VfB Altena

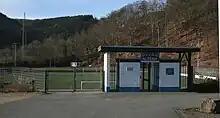
Sportzentrum Pragpaul

VfB Altena is a German football club from the city of Altena, North Rhine-Westphalia. The club has spent most of its existence in lower level local play with the exception of seven seasons (1974–81) spent in third-tier competition. In addition to its football side the club has departments for chess, handball, and table tennis.